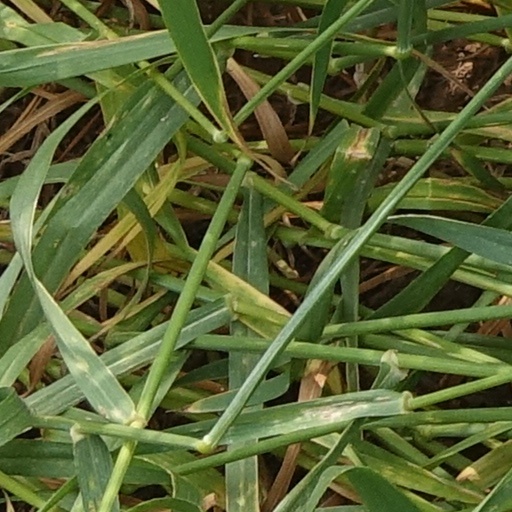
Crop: wheat